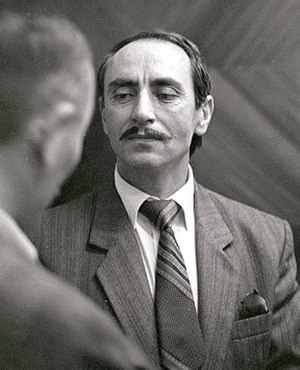
Dzjokhar Dudajev
Dzjokhar Musajevitj Dudajev var en sovjetisk general i luftvåbenet, tjetjensk leder og den første præsident i den tjetjenske republik Ichkeria, en løsrivelsesrepublik i kølvandet på Sovjetunionens opløsning i starten af 1990'erne. I slutningen af Den Første Tjetjenske Krig, 21. april, blev Dudajev dræbt af to russiske laserguidede missiler, han blev efterfulgt af sin vicepræsident Zelimkhan Jandarbijev og senere efter et folkevalg, af sin stabschef Aslan Maskhadov.